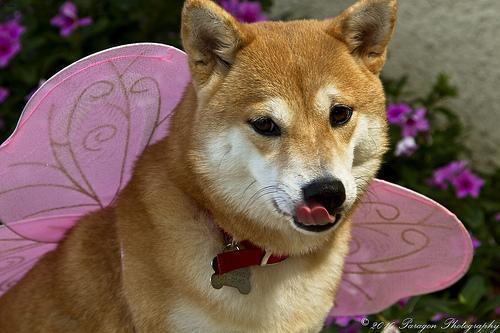
shiba inu